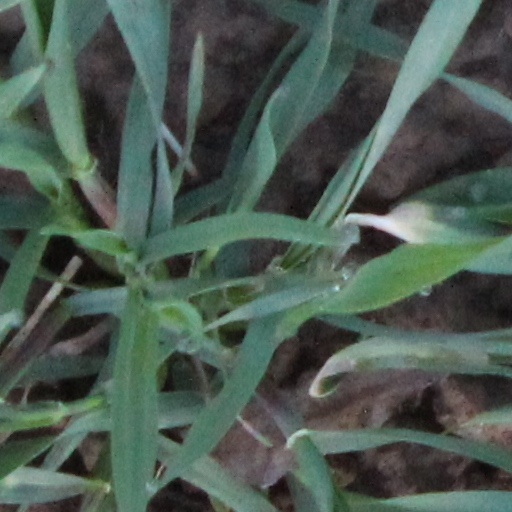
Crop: wheat